Shanghai Rhapsody

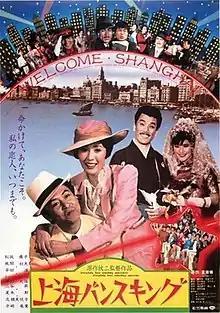
Theatrical release poster

is a 1984 Japanese musical drama film directed by Kinji Fukasaku, adapted from the 1979 musical of the same name.